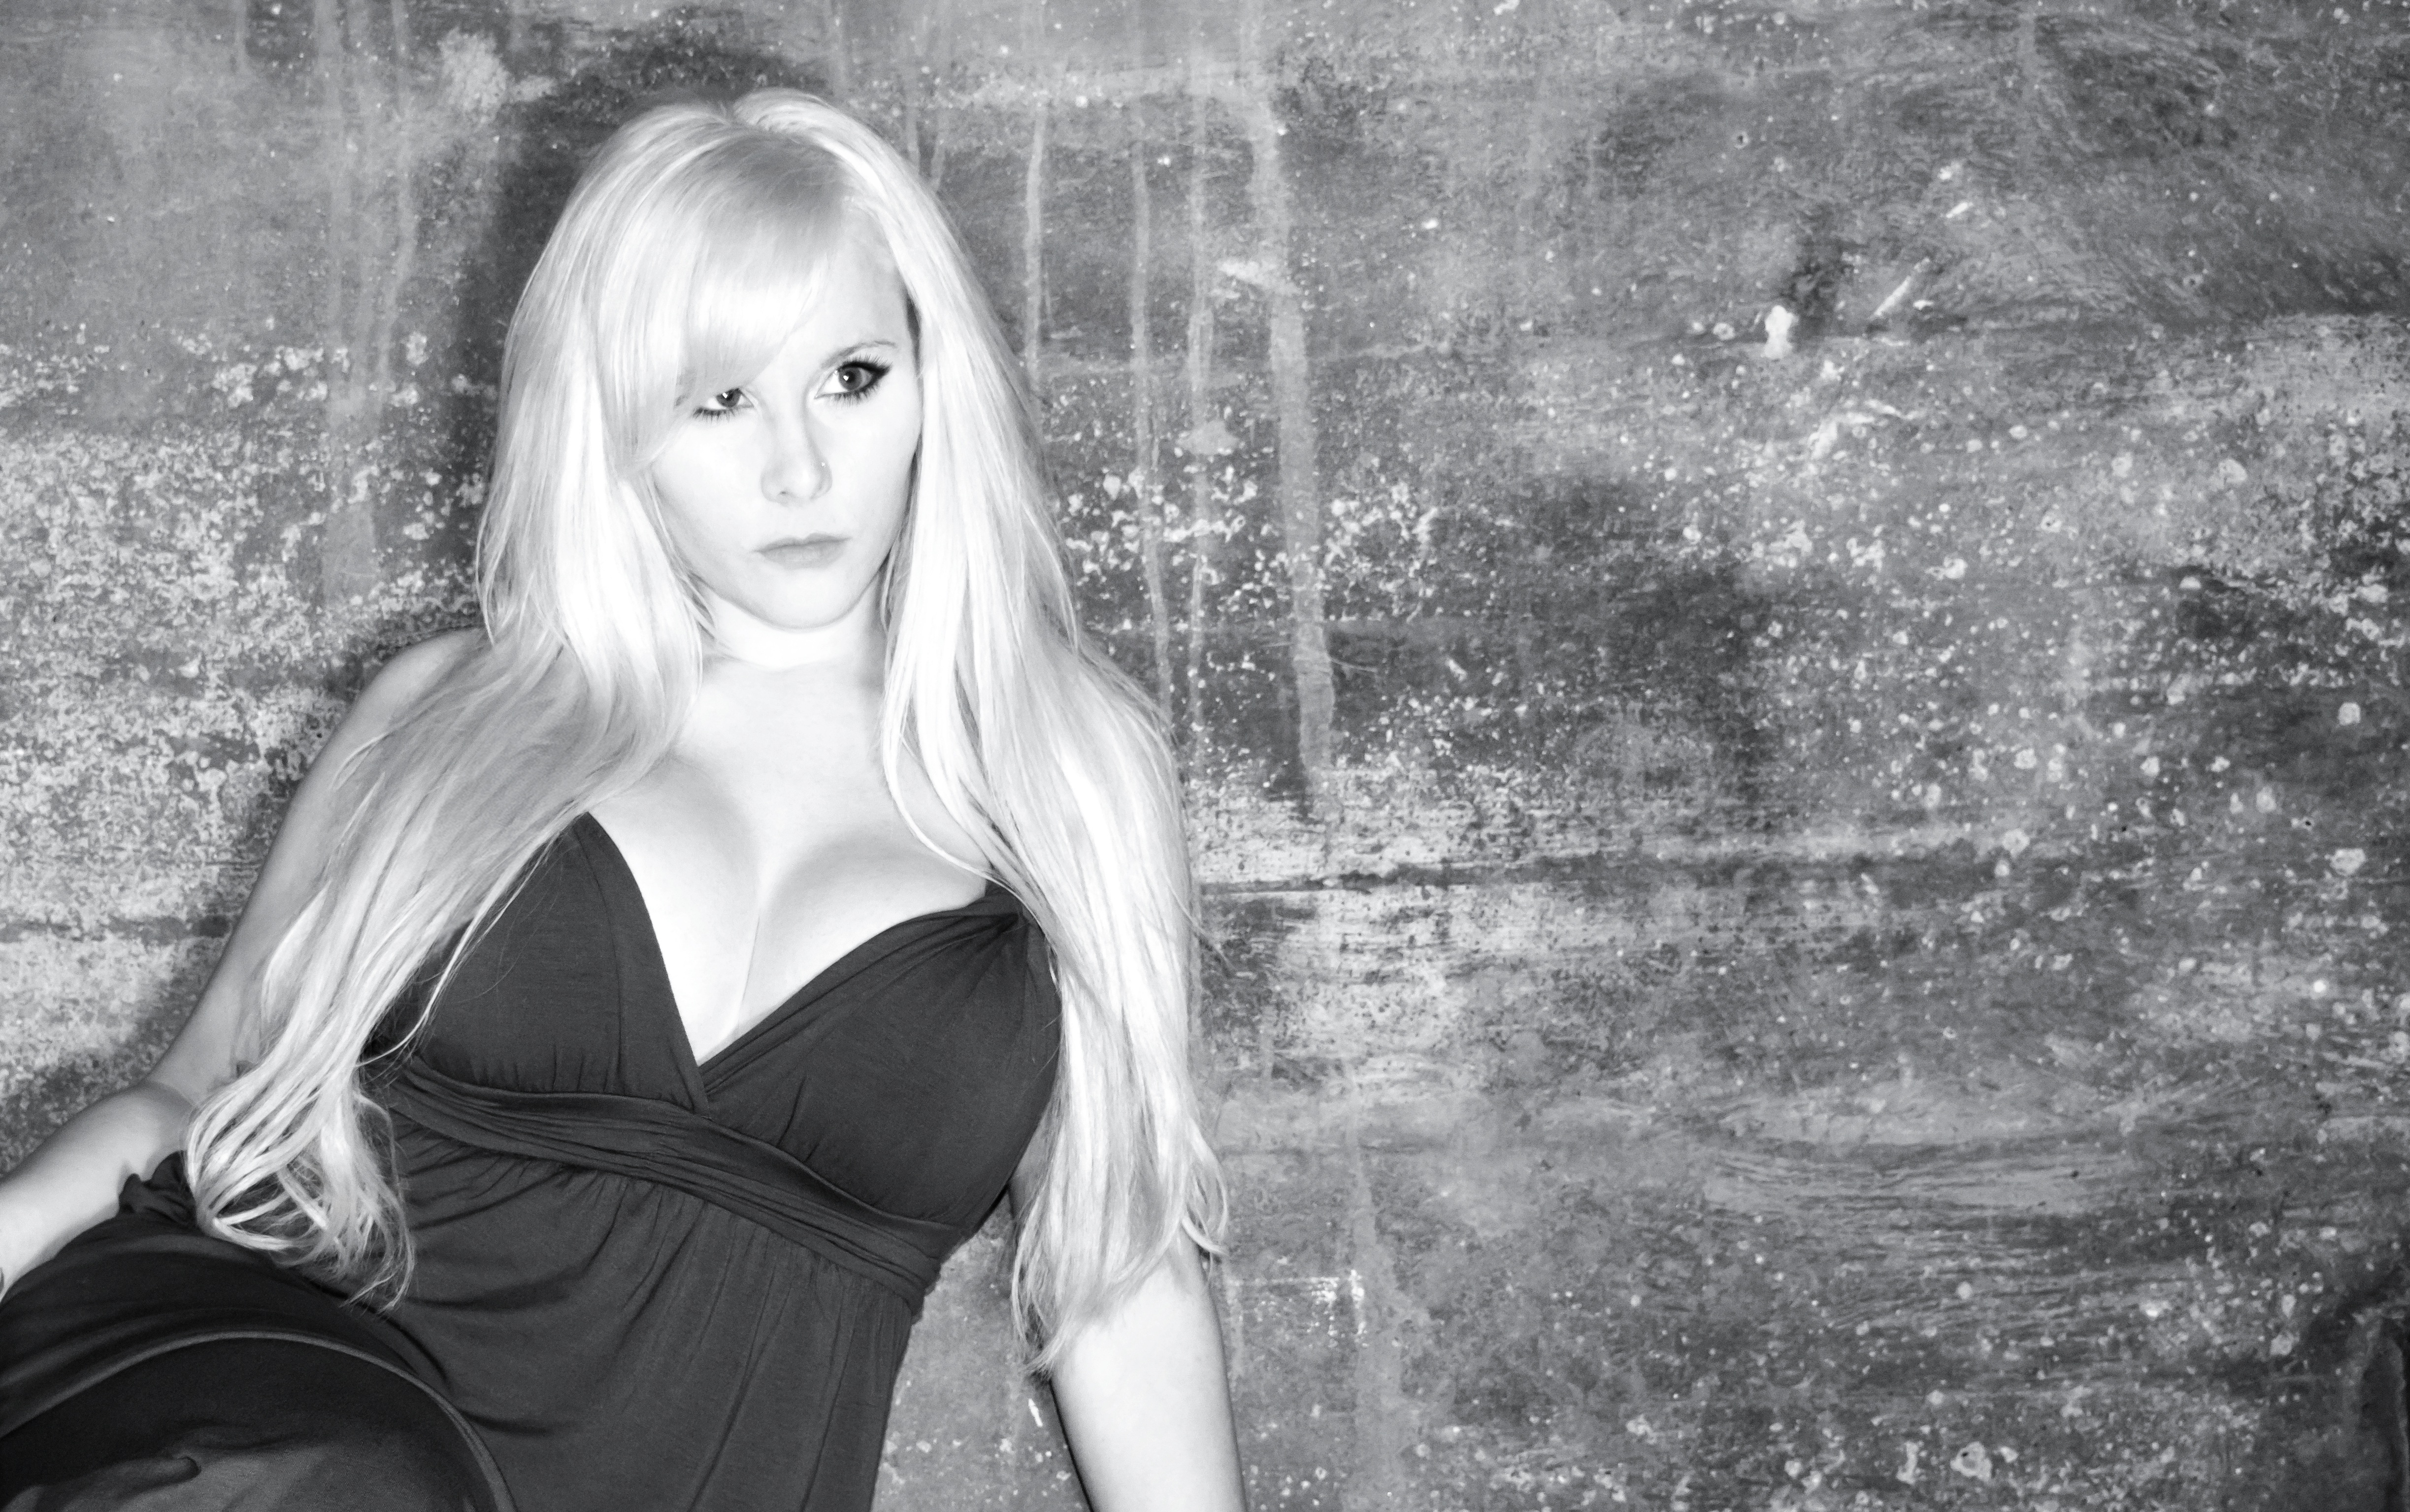
person, black and white, girl, woman, hair, white, photography, female, portrait, model, young, sitting, fashion, black, monochrome, lady, long hair, caucasian, dress, eye, photograph, beauty, blond, emotion, bored, adult, conflict, anger, photo shoot, frustration, frustrated, monochrome photography, portrait photography, human positions, art model